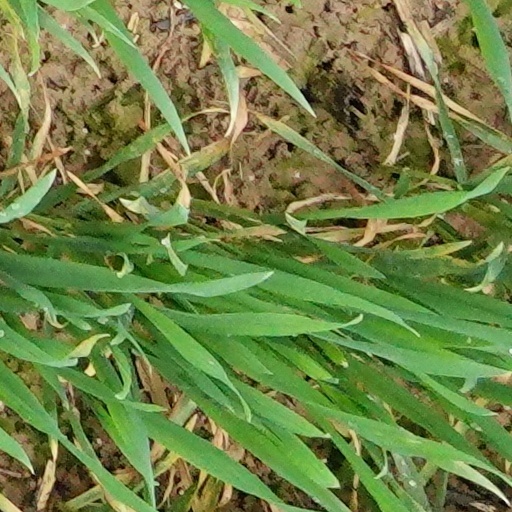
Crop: wheat